Sam Roddick

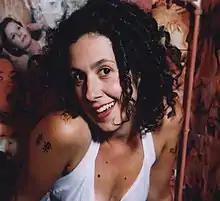
Roddick in 2008

Samantha Roddick (born 1 July 1971) is an English business executive who is the founder of "Coco de Mer", a British lingerie brand and retail store. She is the daughter of Body Shop founder and activist Anita Roddick.